Ireland national rugby union team

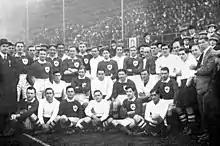
South Africa and Ireland teams posing together at their 1912 test at Lansdowne Road.

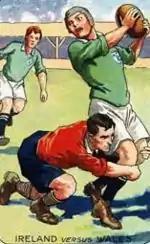
1920 illustration of the Ireland versus Wales match

Such was the level of interest in the visit of the first New Zealand team to Dublin in November 1905 that the IRFU made the match the first all-ticket rugby international in history. Ireland played only seven forwards, copying the then New Zealand method of playing a "rover". The game ended New Zealand 15 Ireland 0.